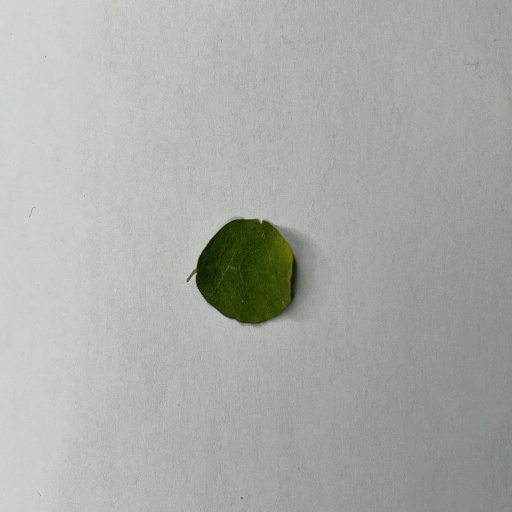
Species: Sojina
Leaf condition: Bacterial Spot